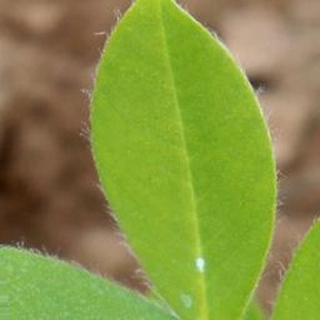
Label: healthy_groundnut